Clan Morrison

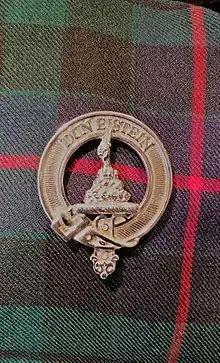
Morrison Badge and Hunting Tartan (Modern Colours)

The crest badge worn by members of Clan Morrison consists of the chief's heraldic crest and motto. By wearing this badge, clan members show their allegiance to their clan chief. The chief's motto is , which translates from Scottish Gaelic as "Pabbay family". This motto refers to the chief's descent from the Morrisons of Ruchdi, who claim to descend from the Morrisons of Dun Pabbay, on Harris. The chief's crest is "issuant from waves of the sea Azure crested Argent a Mount Vert, thereon an embattled wall Azure, maisoned Argent, and issuing therefrom a cubit arm naked proper, the hand grasping a dagger hilted Or". The plant badge of Clan Morrison is driftweed.